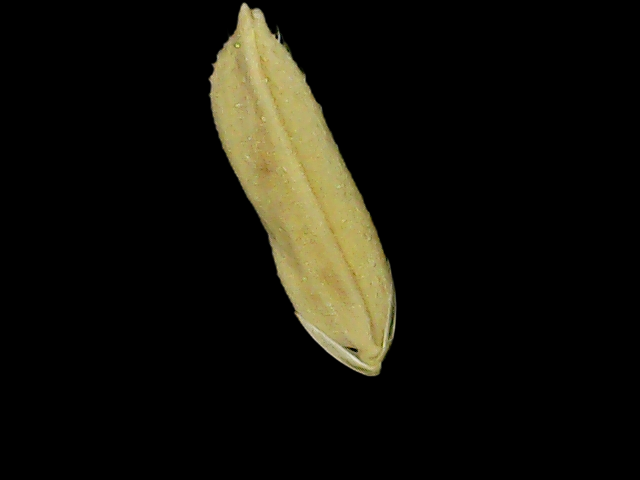
Rice variety: Bd75